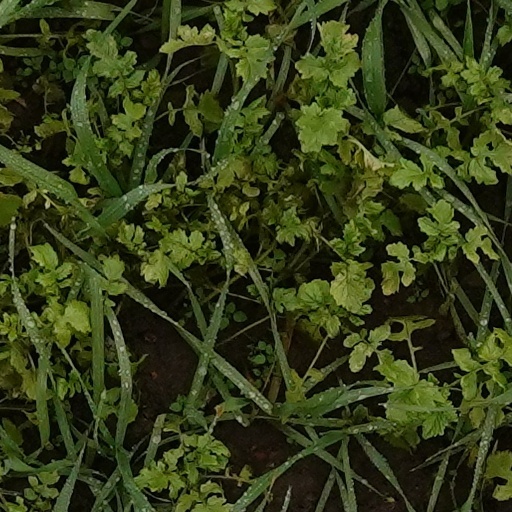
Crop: wheat